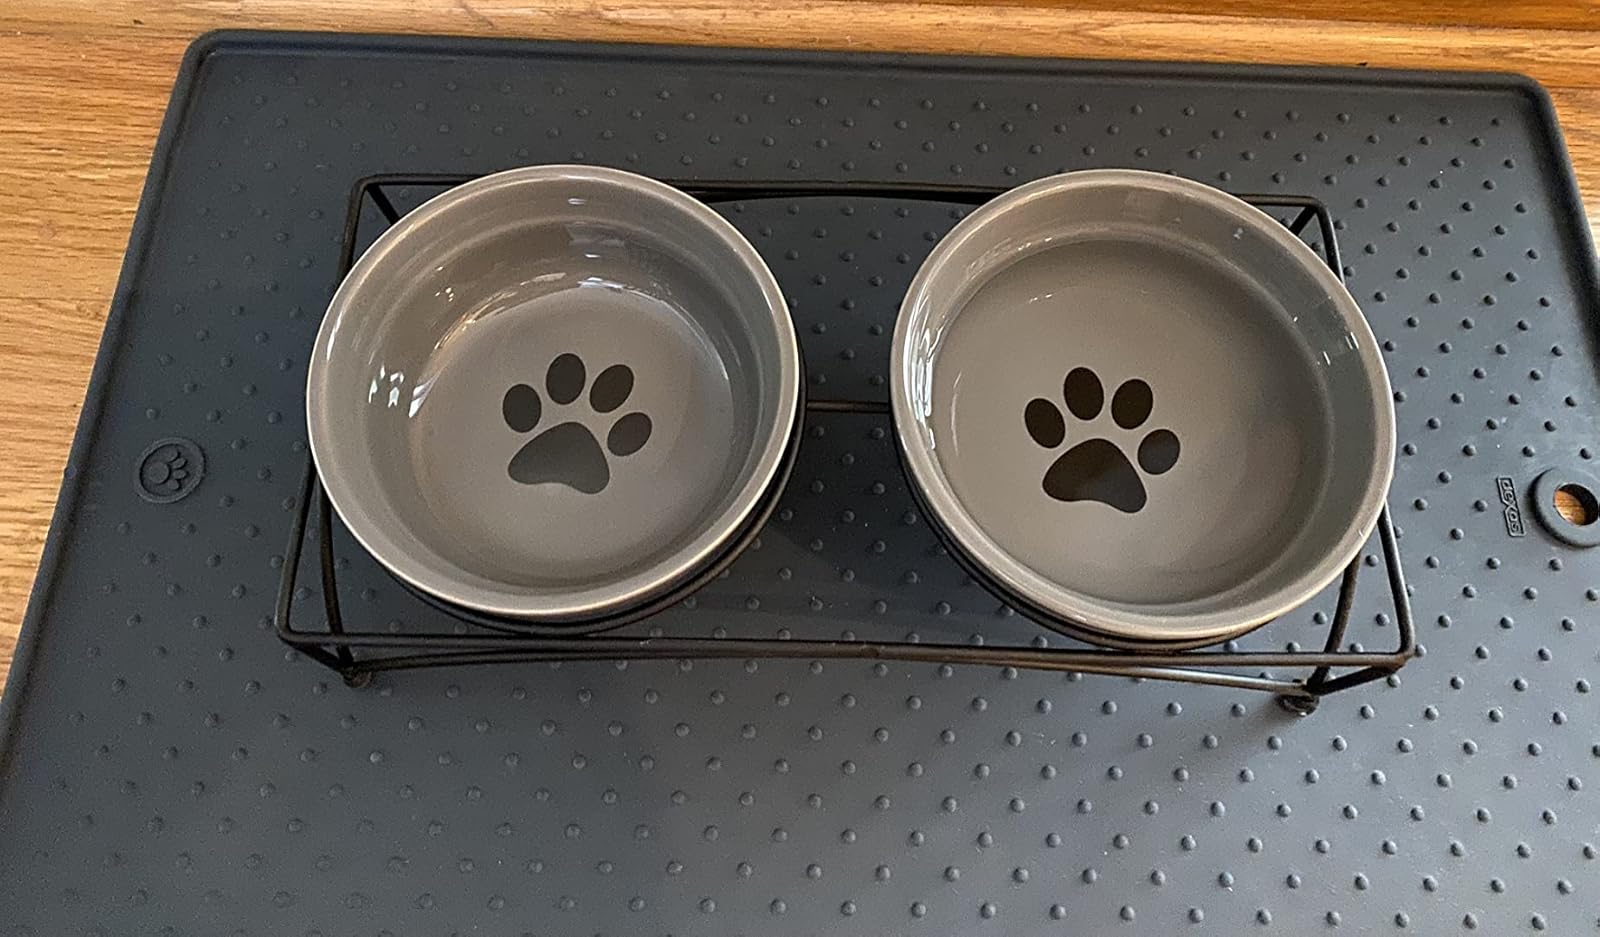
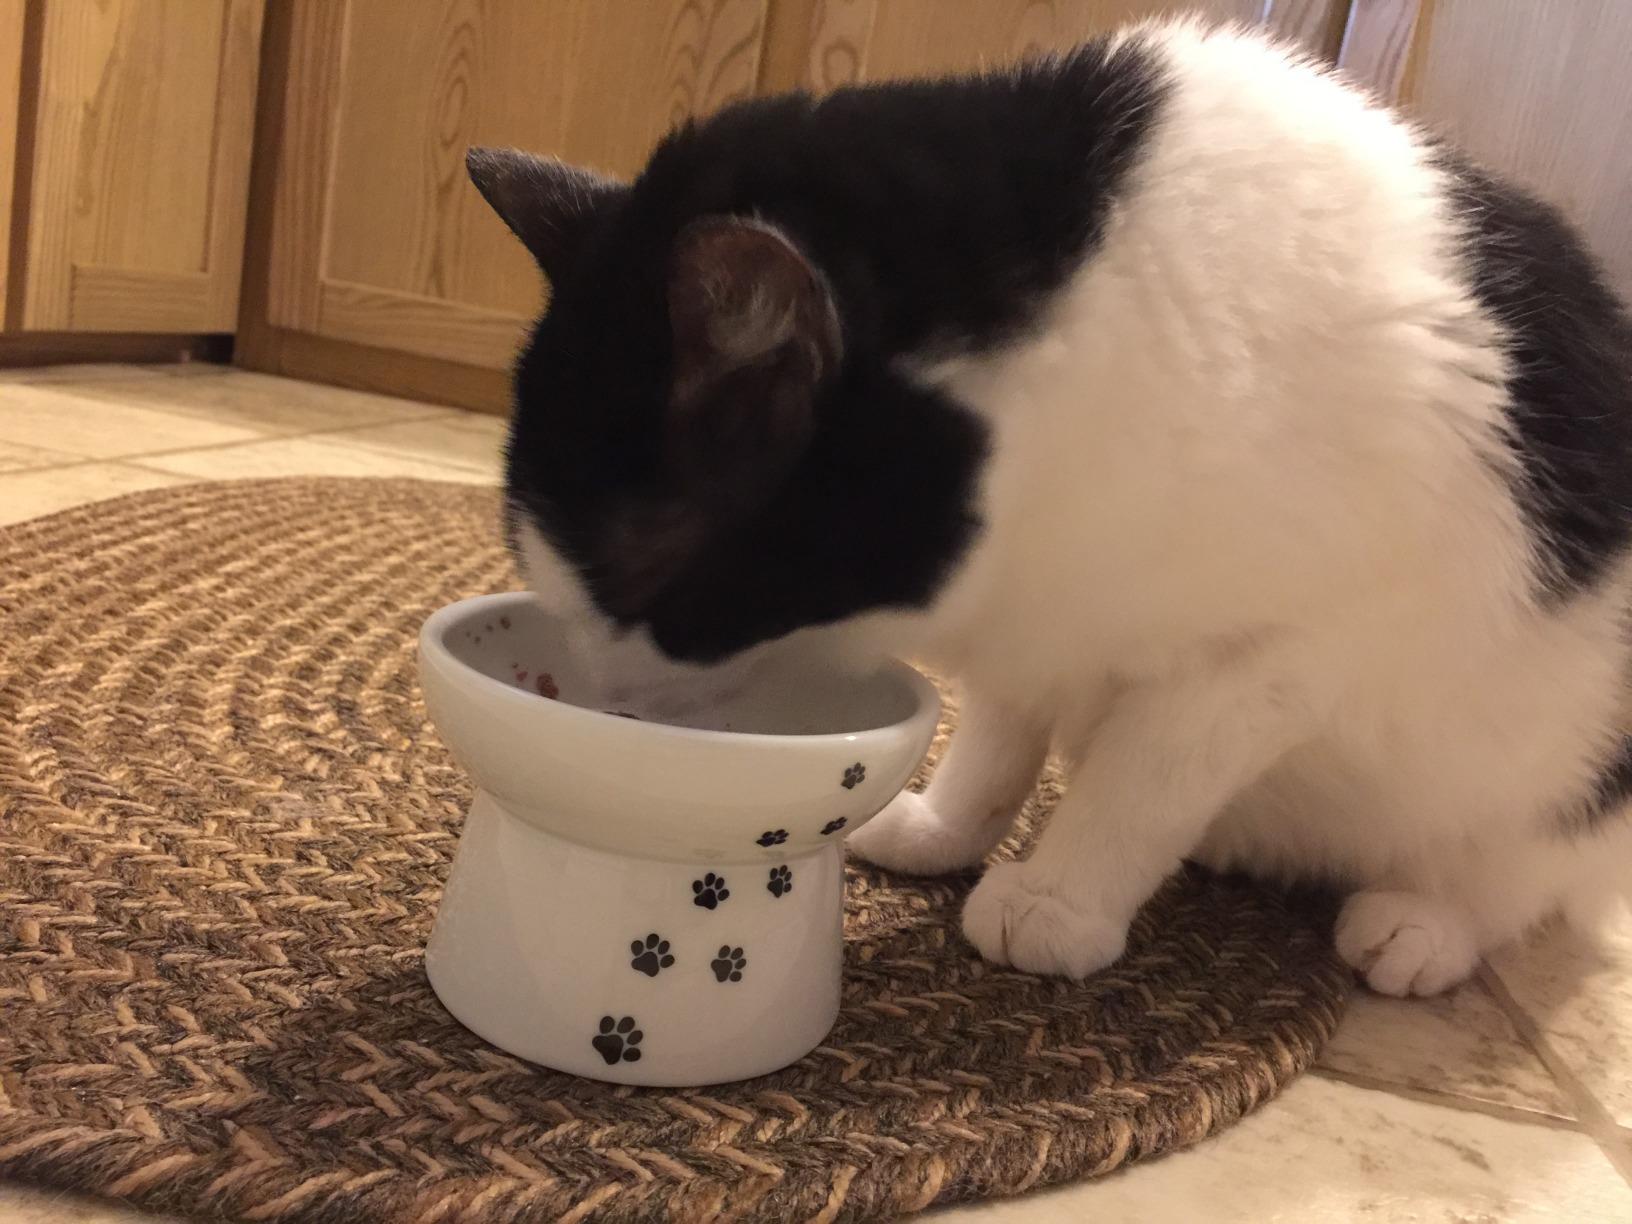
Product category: items_bowl
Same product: no